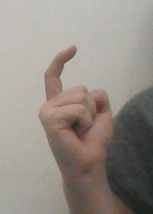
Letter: ra